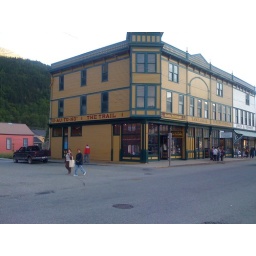
You have to love this on the last building on the street in Skagway.